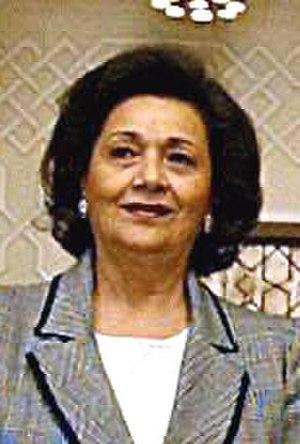
On appelle de manière générale Première dame l'épouse d'un chef d'État ou de gouvernement.